Tal-Qadi Temple

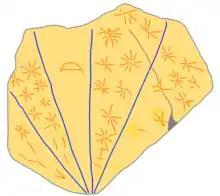
Sketch of the sky tablet of Tal-Qadi after

The scattered remains of the temple, spread out on an upper and a lower field, were discovered by Henry Sant, a government civil engineer, in 1916. The area was excavated in 1927 by Themistocles Zammit and L. Upton Way. According to Zammit, years before the identification of the temple, the tenant of the site had destroyed a group of upright stones. These might have been the remains of the temple's missing façade or its outer casing.